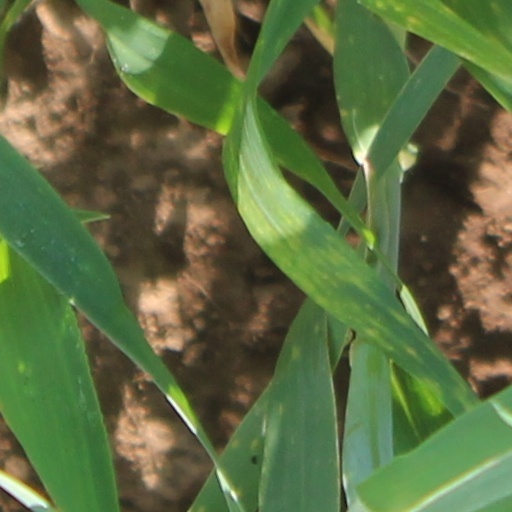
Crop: wheat